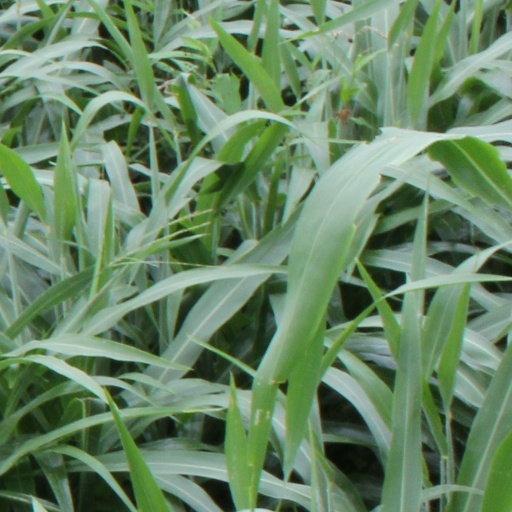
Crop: sorghum